Wolfgang Wendland

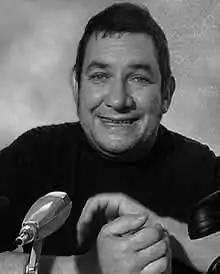
Wolfgang Wendland

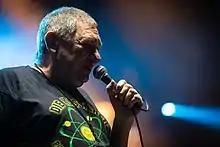
Wolfgang Wendland with "Die Kassierer" live at Rock am Ring 2022

Wolfgang Wendland (born 9 November 1962 in Lünen, Germany) is a German musician, actor, film producer and politician.